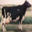
Label: cattle